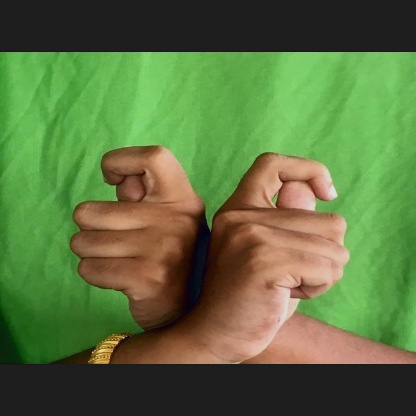
Mudra: Berunda